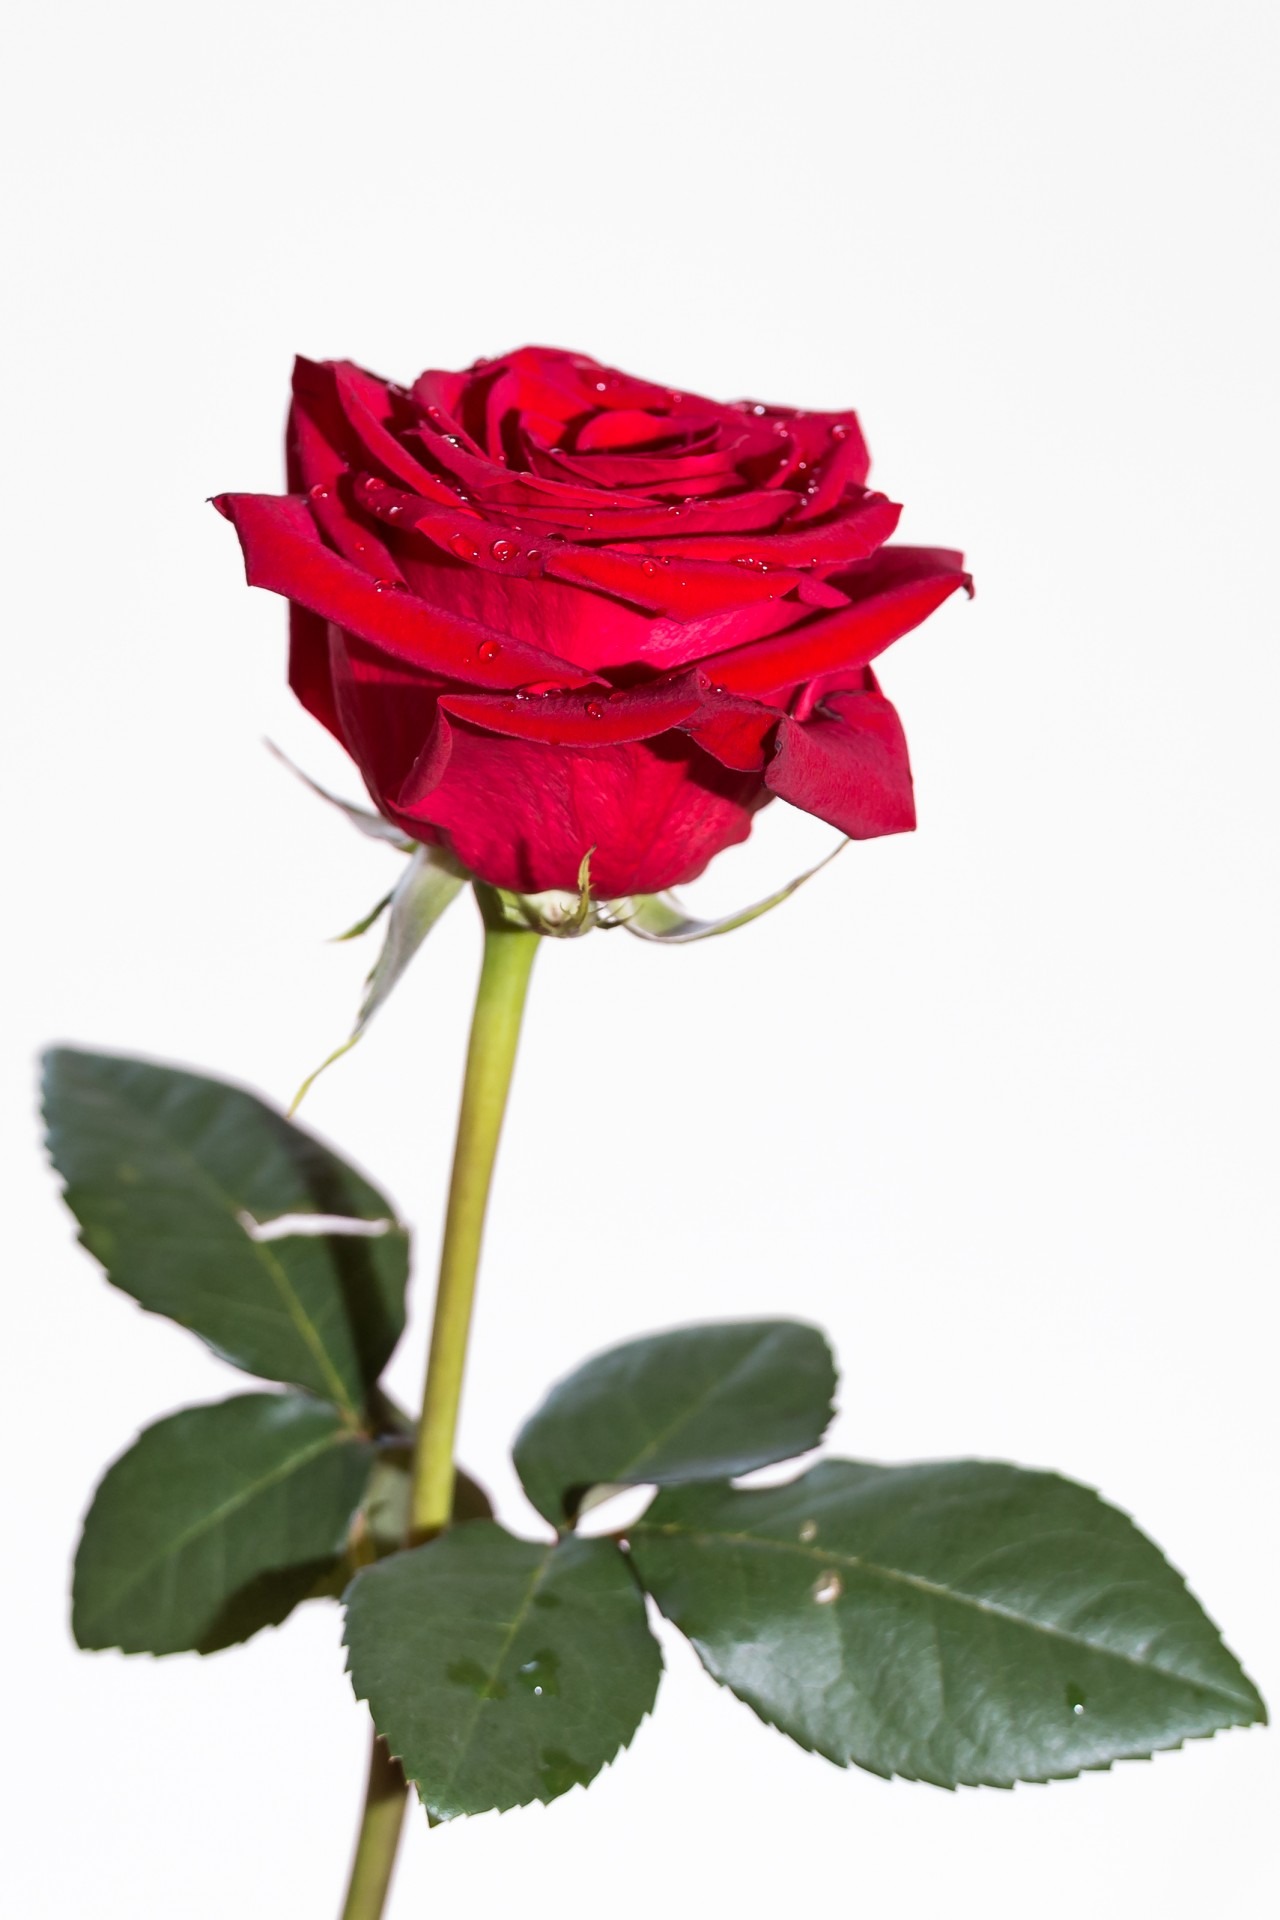
water, nature, dew, plant, woman, leaf, flower, petal, rose, red, beauty, drops, beautiful, flowering plant, garden roses, rose family, cut flowers, land plant